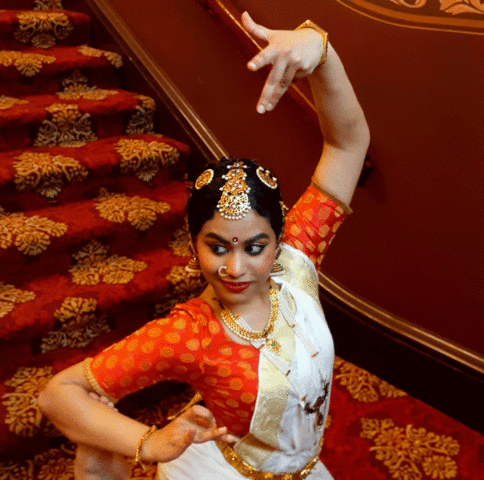
Dance form: kuchipudi